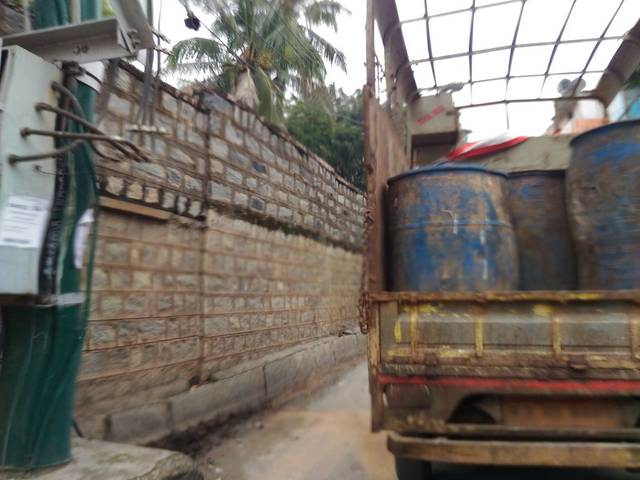
Region: India
Coordinates: 12.944, 77.611